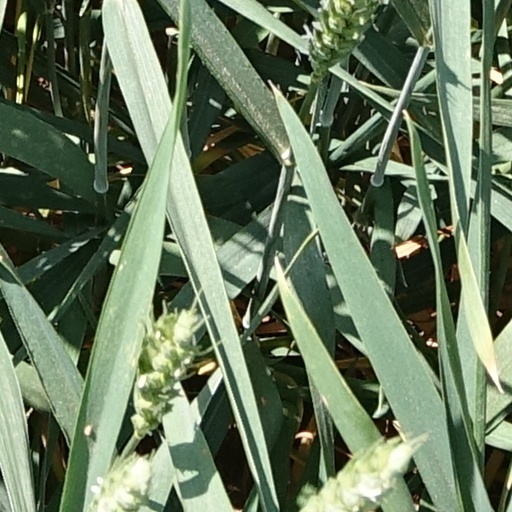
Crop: wheat